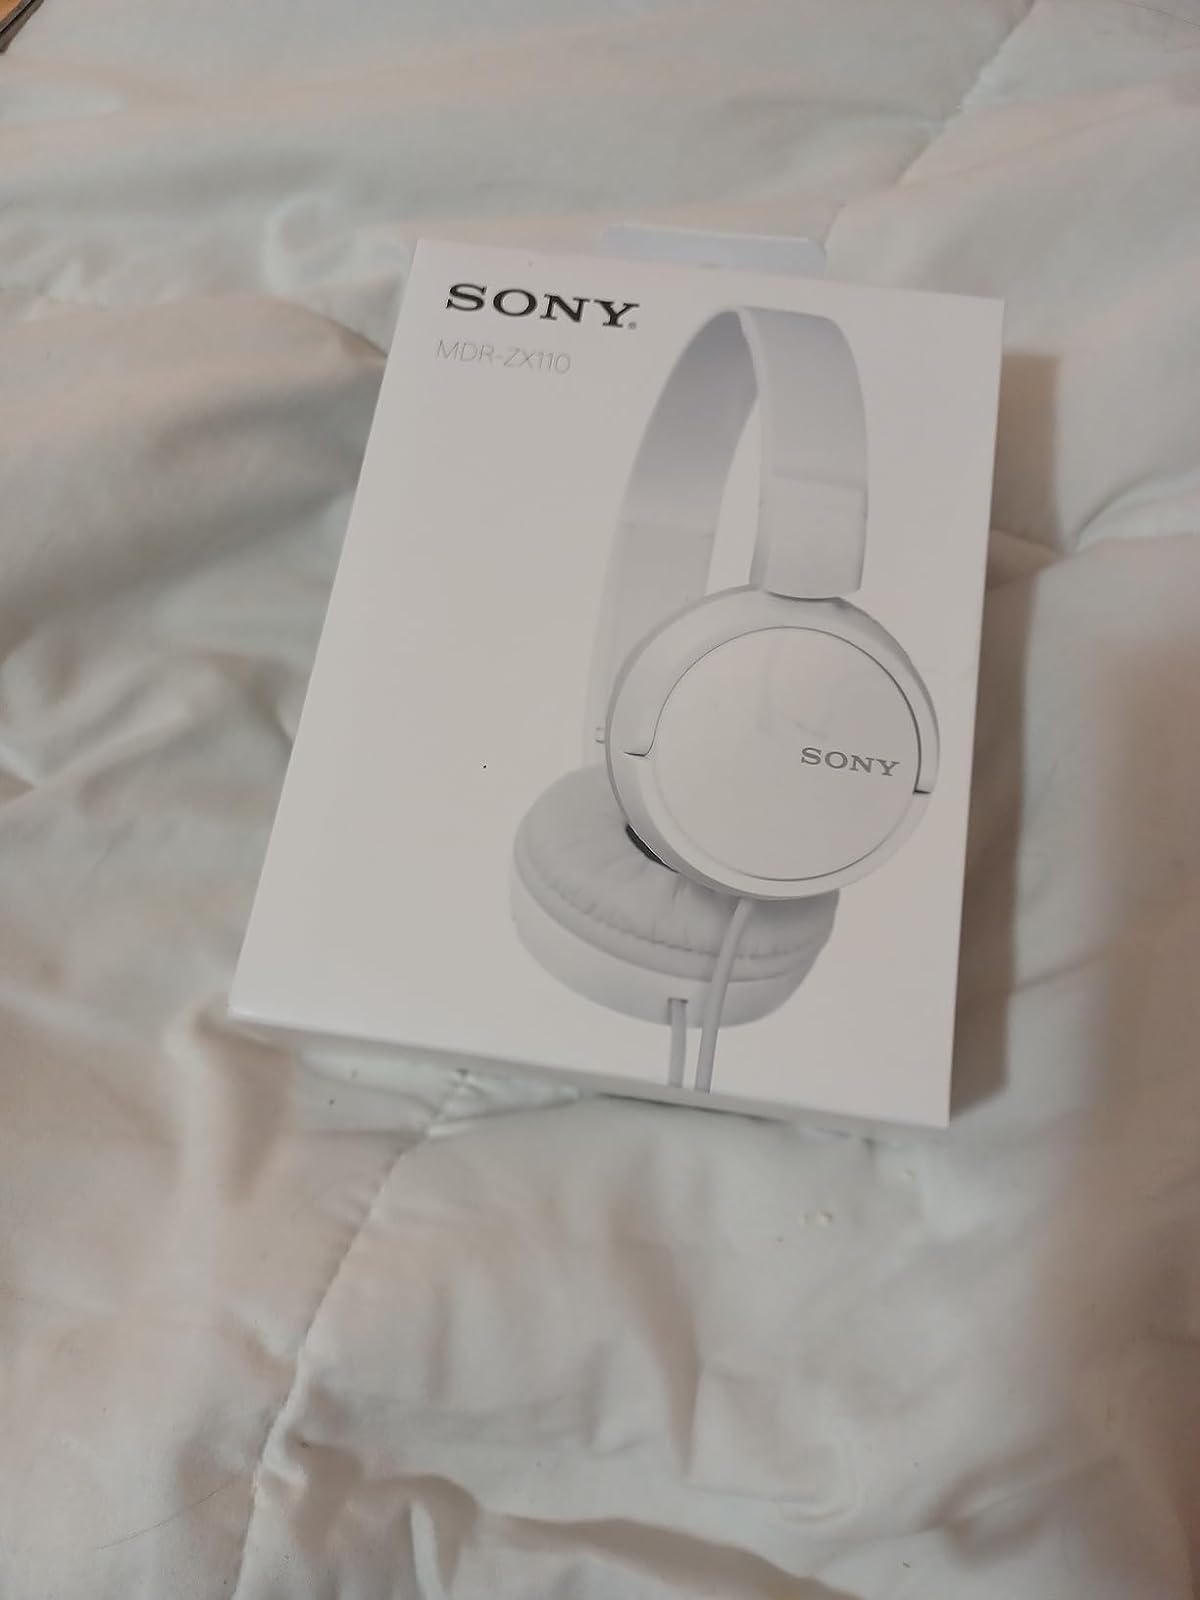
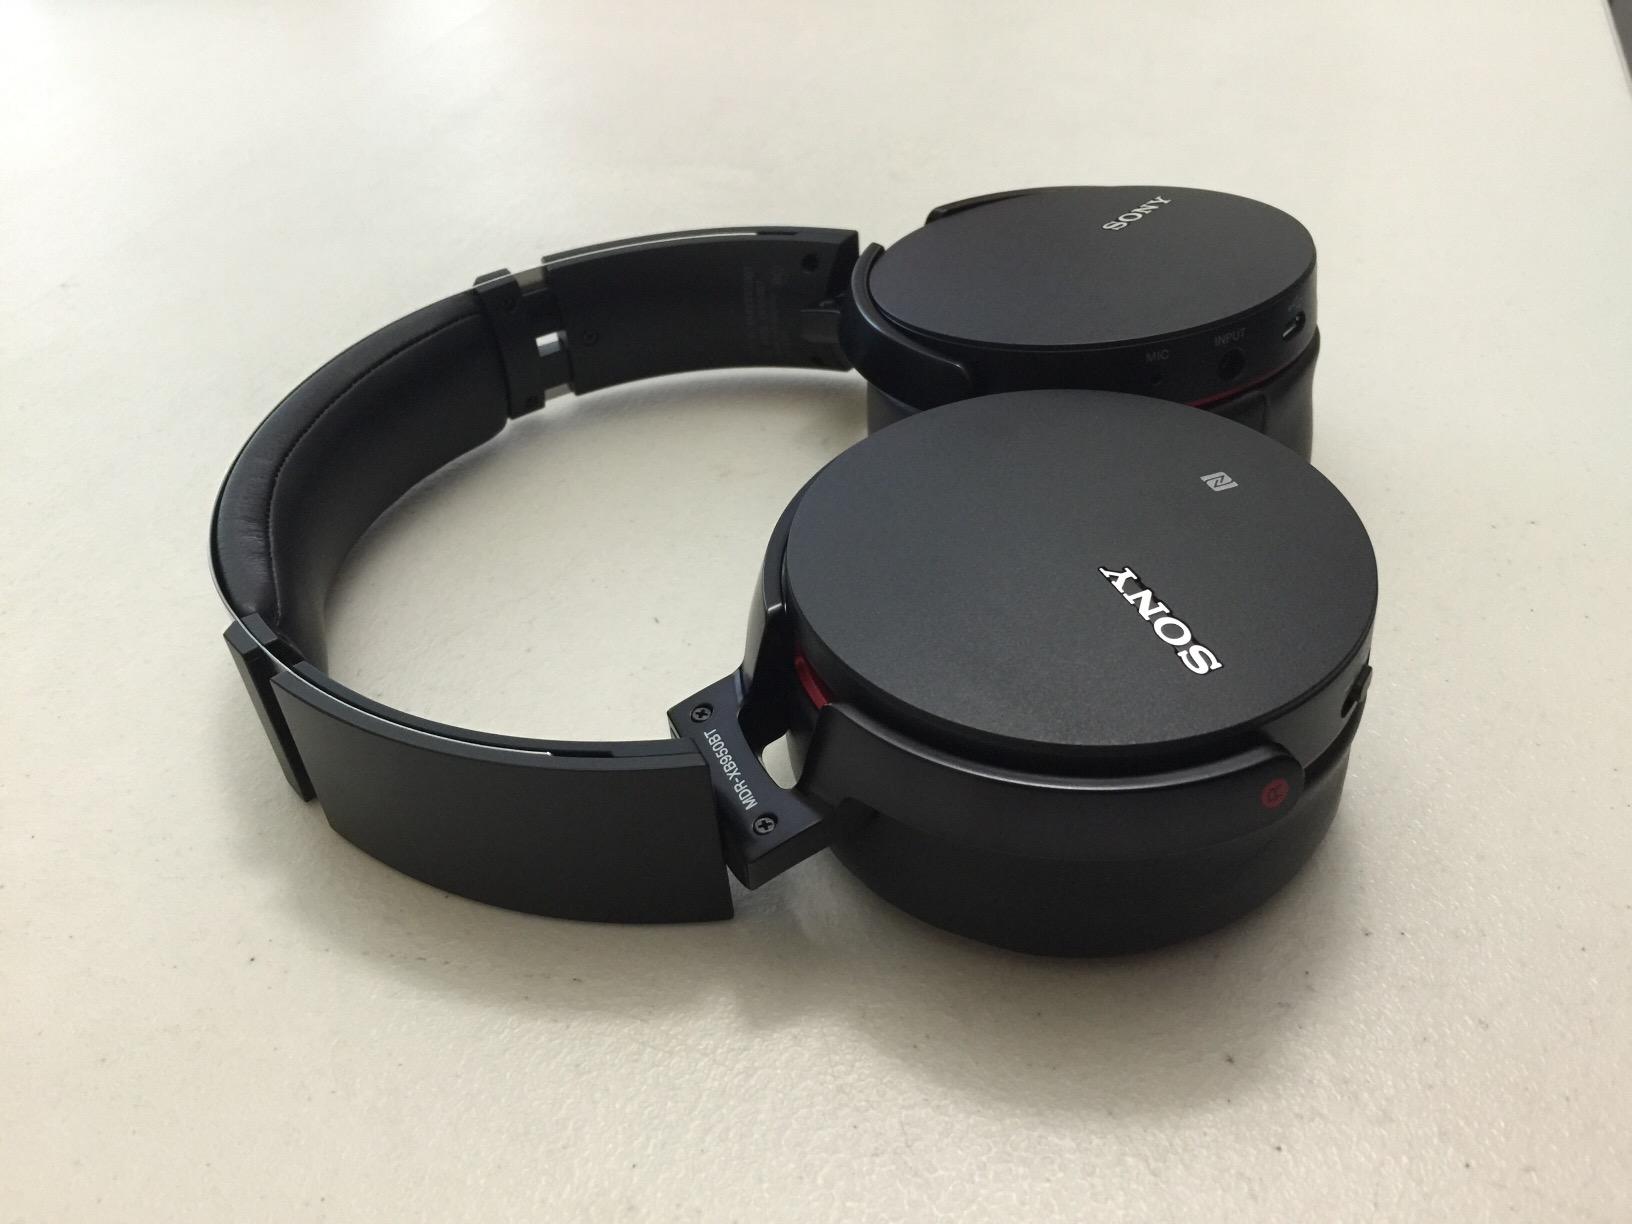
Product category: headphones
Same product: no